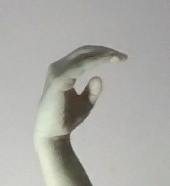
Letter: jeem